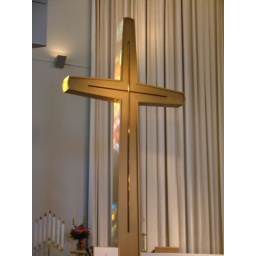
The cross in the front of the church. It is also lit by the stained glass windows at the right time.